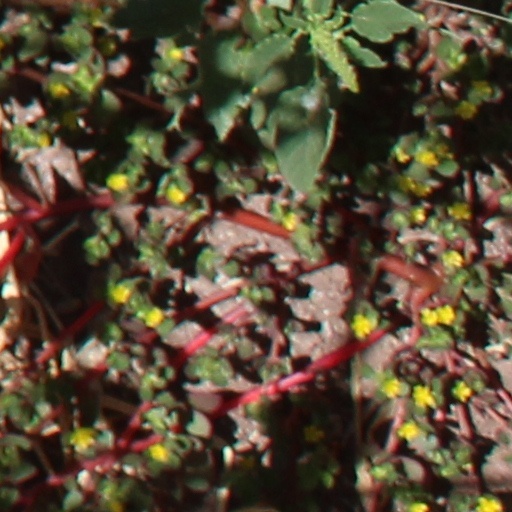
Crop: wheat